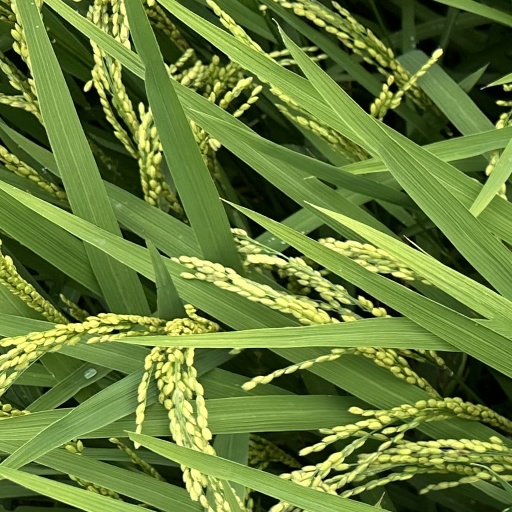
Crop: rice